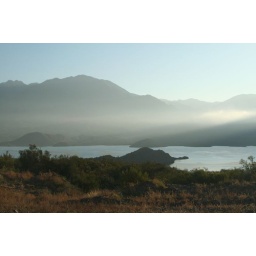
the sun rising over the mountains on an artificial lake